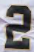
Number: 2